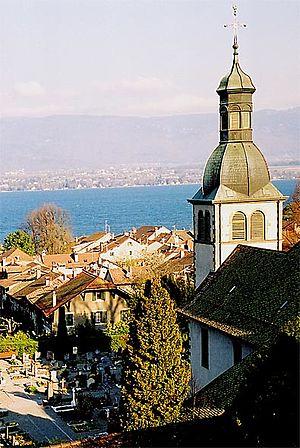
Hermance est une commune du canton de Genève en Suisse au bord du Léman.